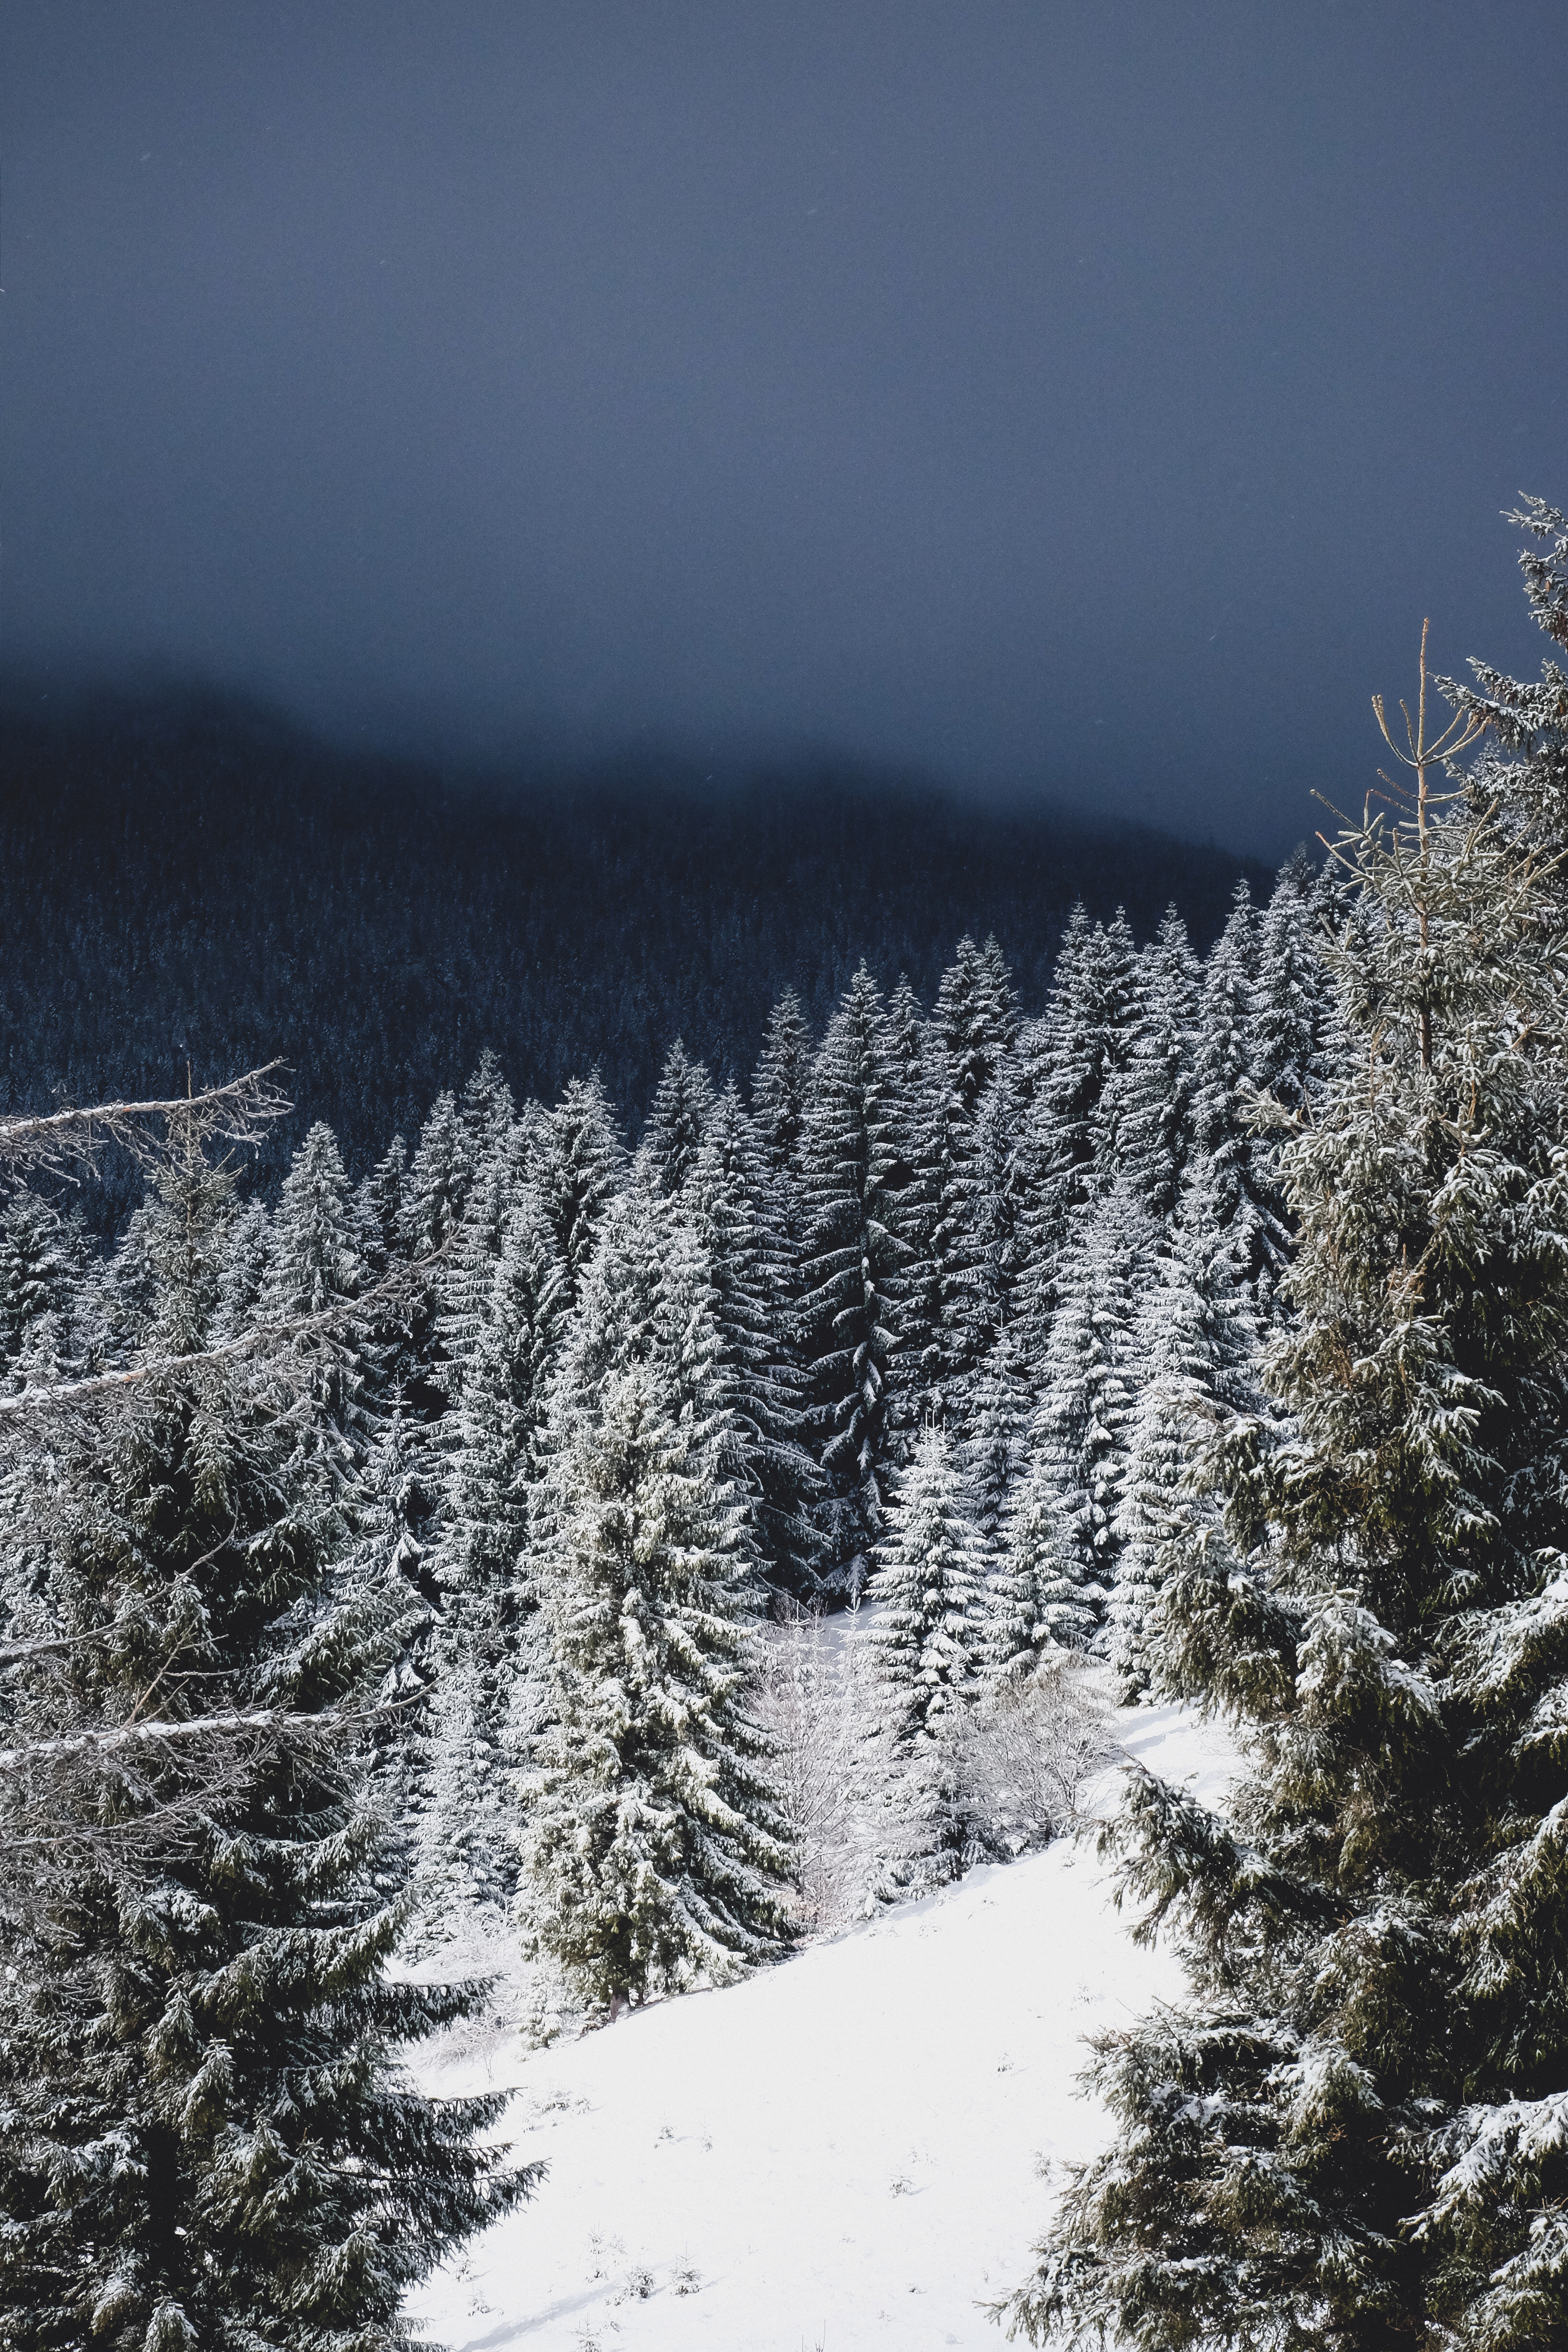
tree, forest, wilderness, mountain, snow, winter, frost, mountain range, pine, weather, fir, season, ridge, summit, spruce, alps, woody plant, mountainous landforms, geological phenomenon